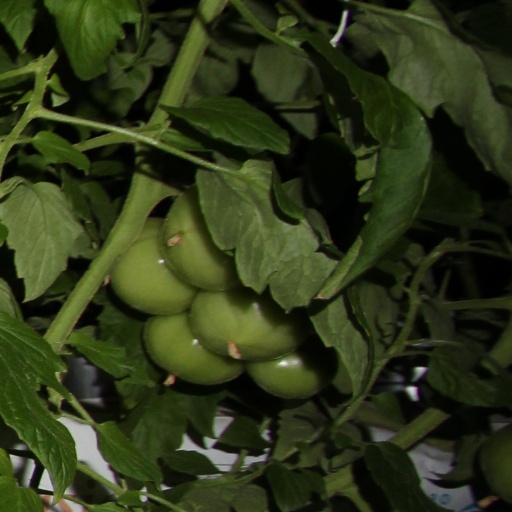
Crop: tomato